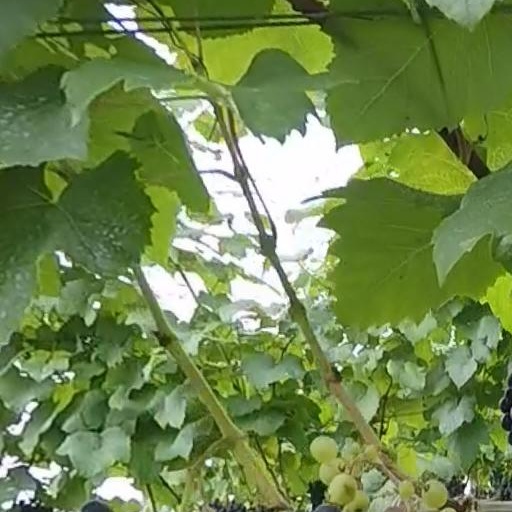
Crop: grape